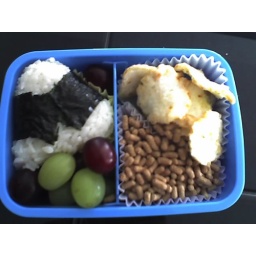
Thu28Jun- Umeboshi-filled onigiri, red and green grapes, Smart Bran cereal and wasabi chips, in my Shinkansen bento box.